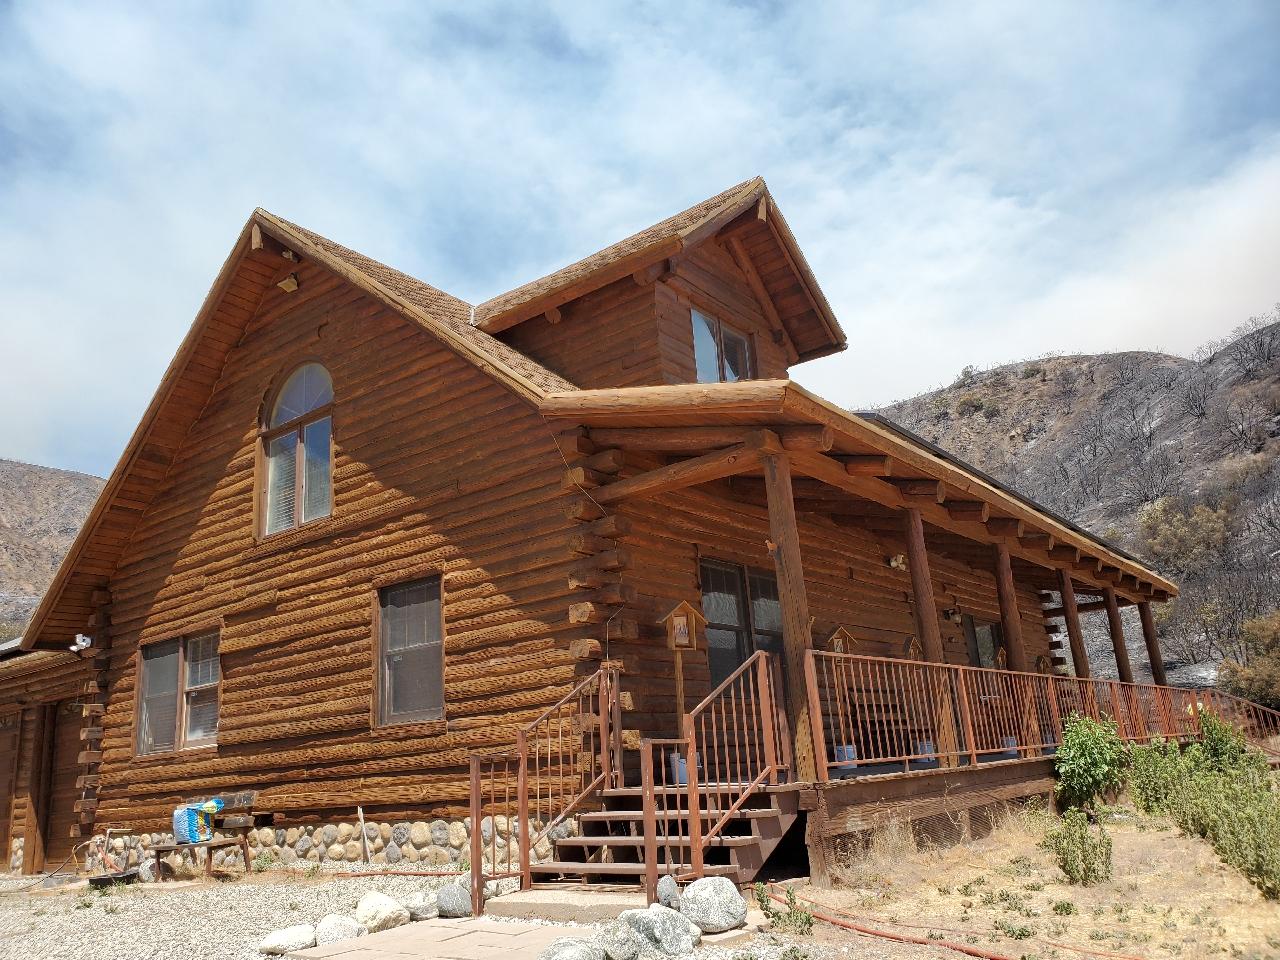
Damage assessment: no_damage